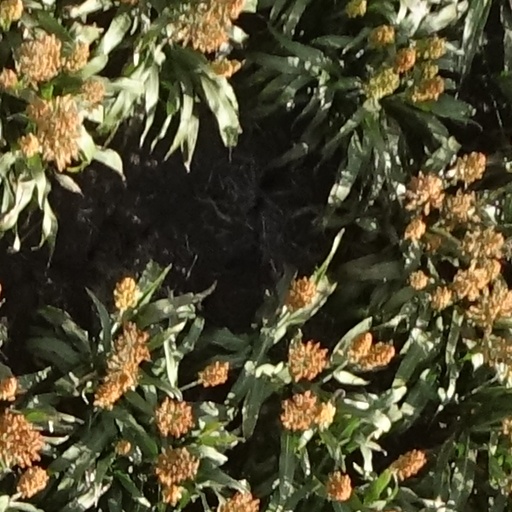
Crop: sorghum